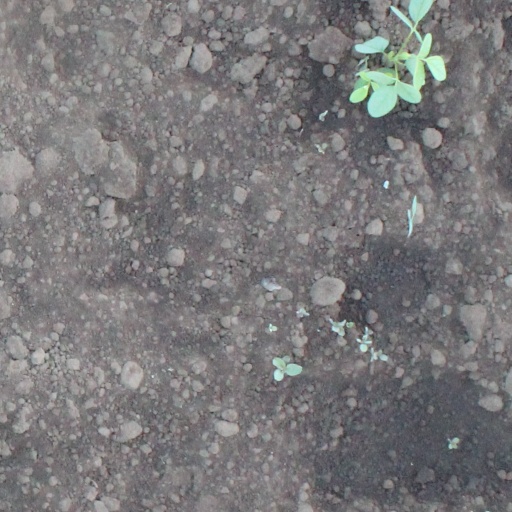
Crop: soybean